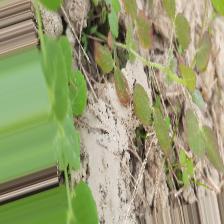
Label: Lentil Rust